Naval Criminal Investigative Service

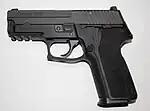
SIG Sauer P229 DAK

In 1999, NCIS and the Marine Corps Criminal Investigation Division (USMC CID) signed a memorandum of understanding calling for the integration of Marine Corps CID into NCIS. (USMC CID continues to exist to investigate misdemeanor felonies and other criminal offenses not under NCIS investigative jurisdiction.)